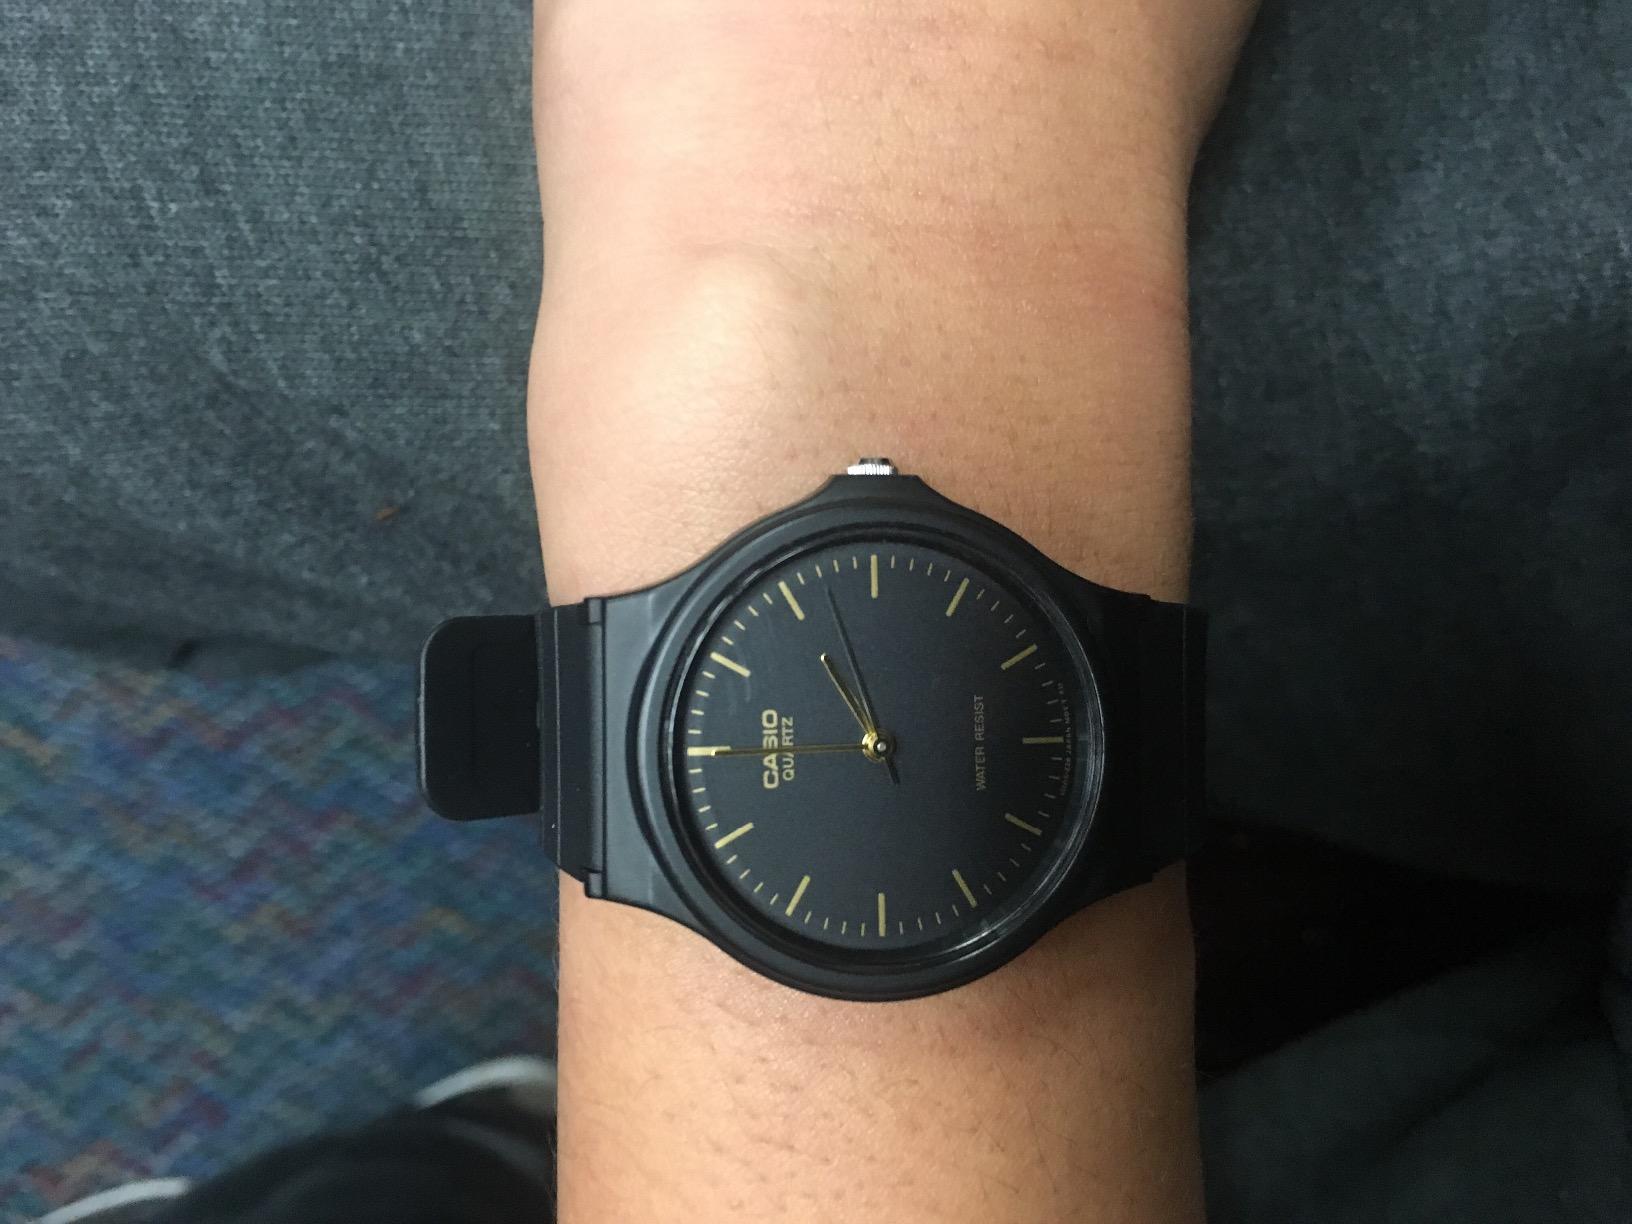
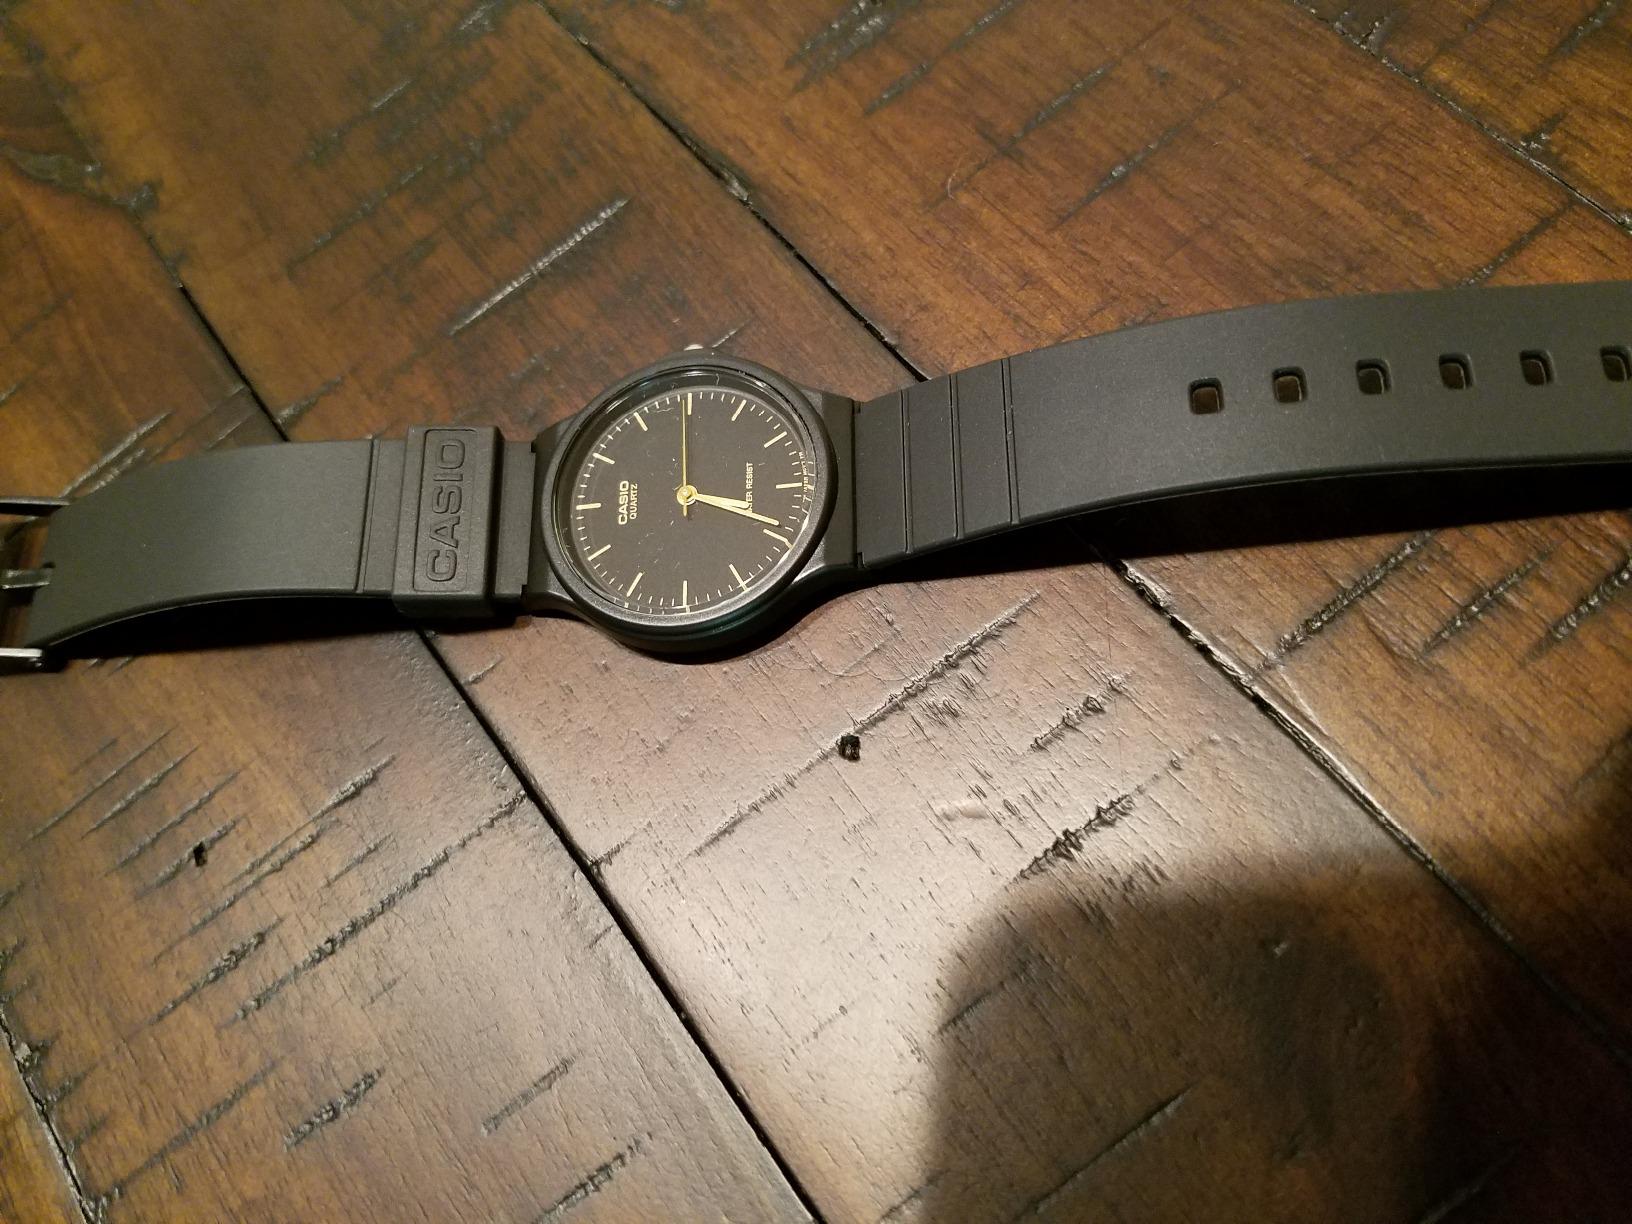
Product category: accessories_watch
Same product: yes